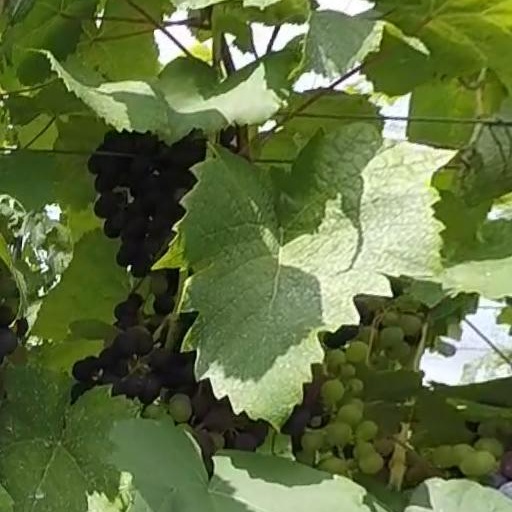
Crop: grape